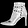
Label: Ankle boot